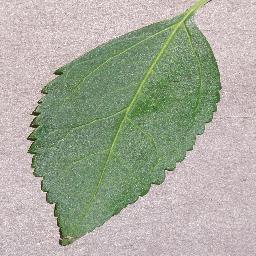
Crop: cherry
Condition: (including_sour)_healthy